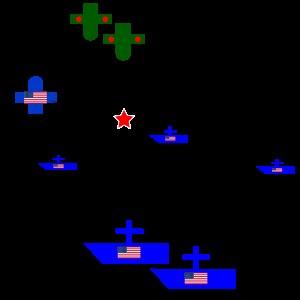
La Big blue blanket est une tactique développé par le pilote américain John Thach lors de la Seconde Guerre mondiale pour protéger la flotte américaine des raids japonais dans l'océan Pacifique, plus précisément pour réduire les dommages liés aux avions kamikazes sur les navires lourds.